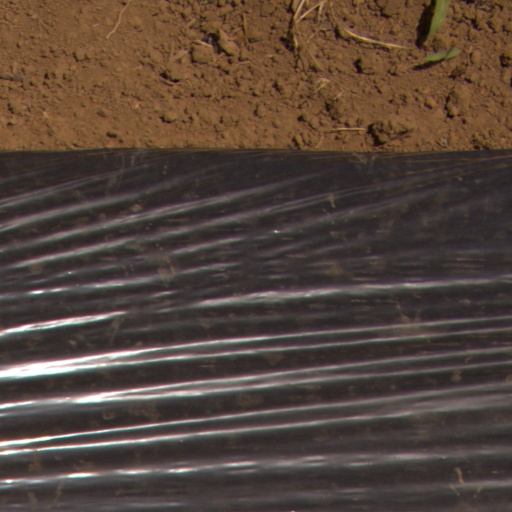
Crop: Jerusalem artichoke